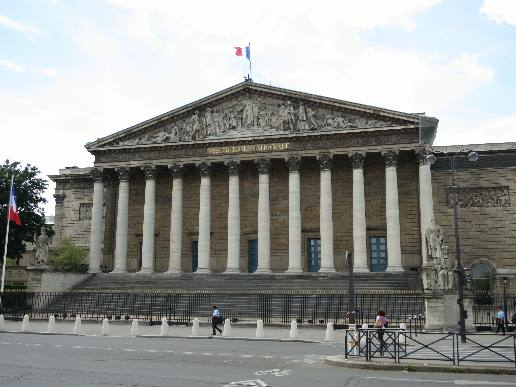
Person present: No